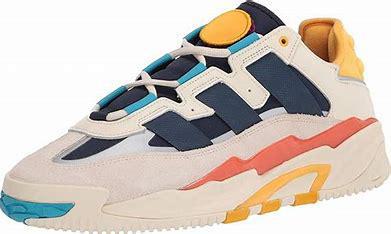
Brand: adidas
Model: originals Adidas Originals Niteball